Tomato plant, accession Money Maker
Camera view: tilt-top (135 deg); turntable rotation: 270 degrees
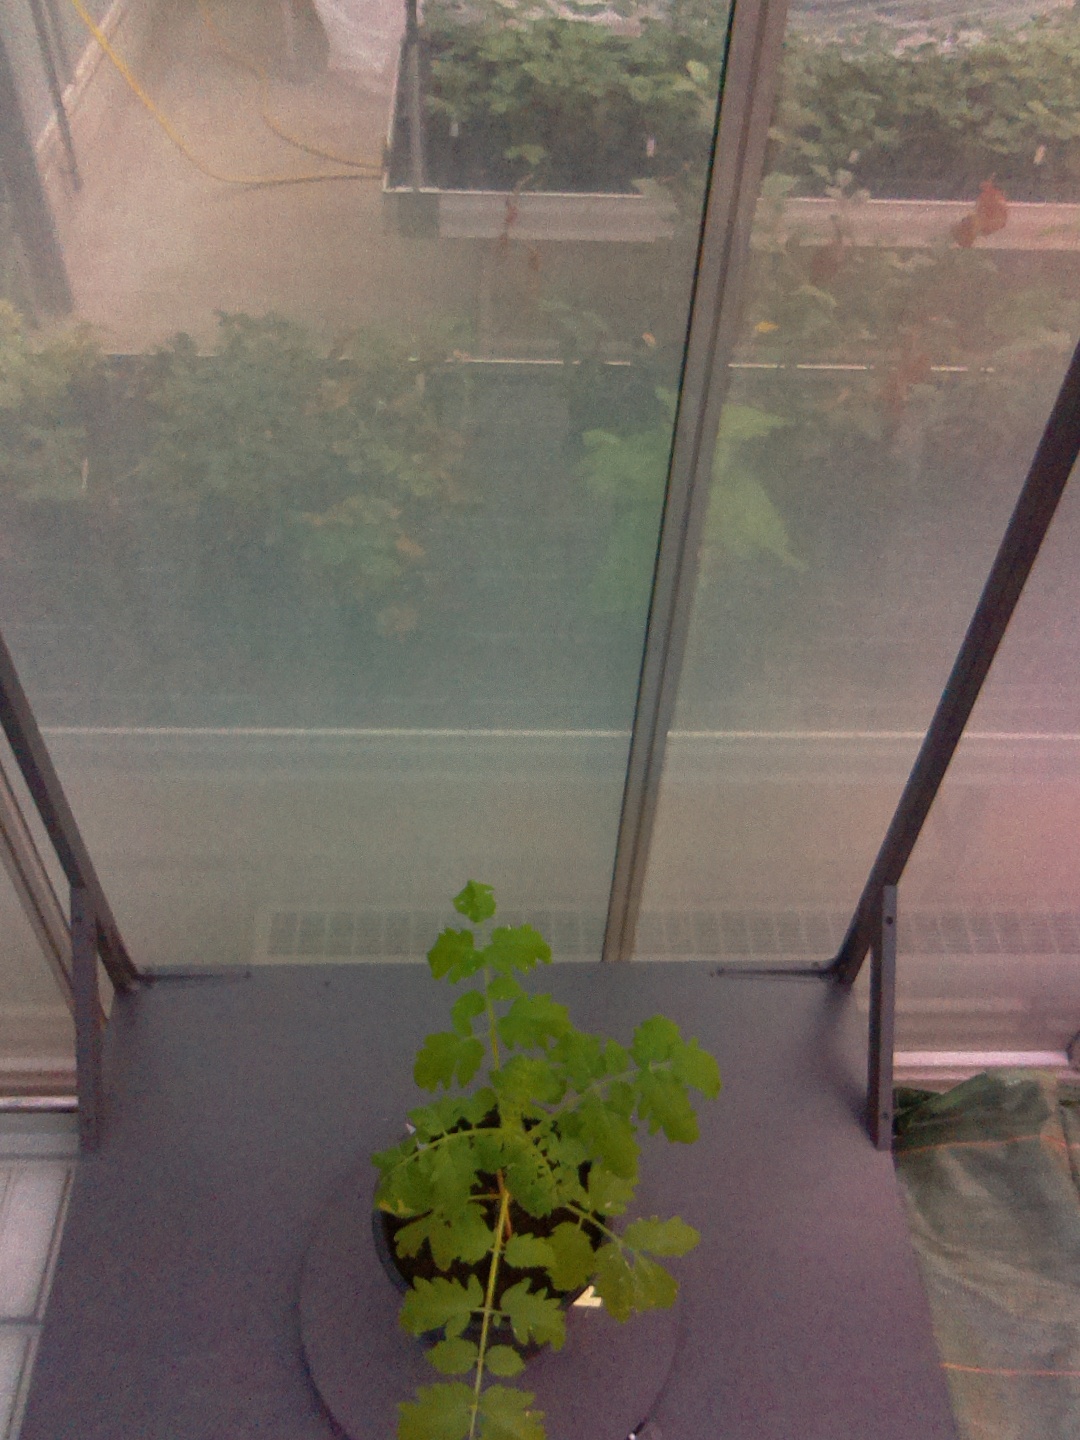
BBCH growth stage 13: 6 of true leaves visible